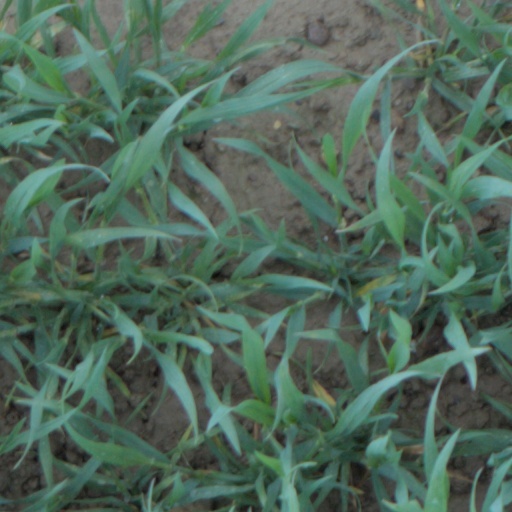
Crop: wheat